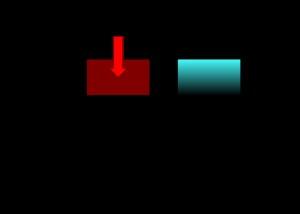
Le traitement des eaux usées industrielles décrit les procédés utilisés pour traiter les eaux usées produites par les industries en tant que sous-produits indésirables. Après traitement, les eaux usées industrielles traitées peuvent être réutilisées ou rejetées dans un égout sanitaire ou une eau de surface dans l'environnement.